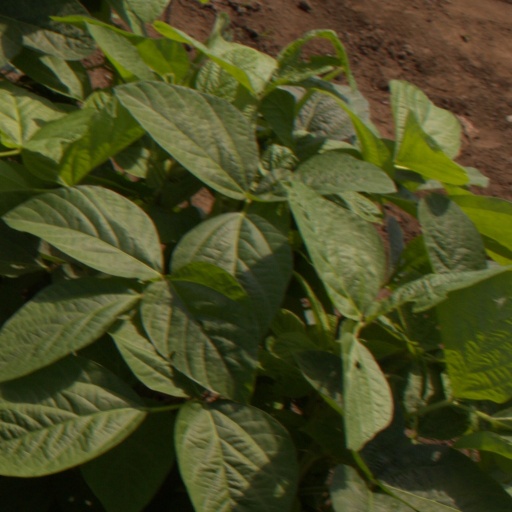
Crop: soybean